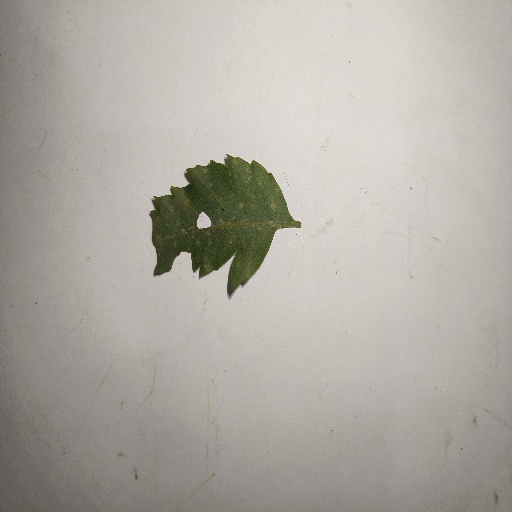
Species: Neem
Leaf condition: Shot Hole Leaf